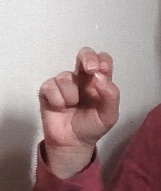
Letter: gaaf